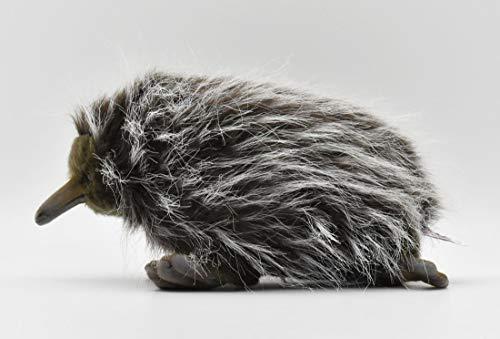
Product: HANSA Echidna No.3698 (Japan Import)
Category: Toys & Games | Stuffed Animals & Plush Toys | Stuffed Animals & Teddy Bears
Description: Echidna 11 inches 28cm.
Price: $36.14
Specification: ProductDimensions:5.5x5.1x10.5inches|ItemWeight:4.2ounces|ShippingWeight:4.6ounces(Viewshippingratesandpolicies)|ASIN:B0007WHYS2|Itemmodelnumber:4806021936986|Manufacturerrecommendedage:3yearsandup